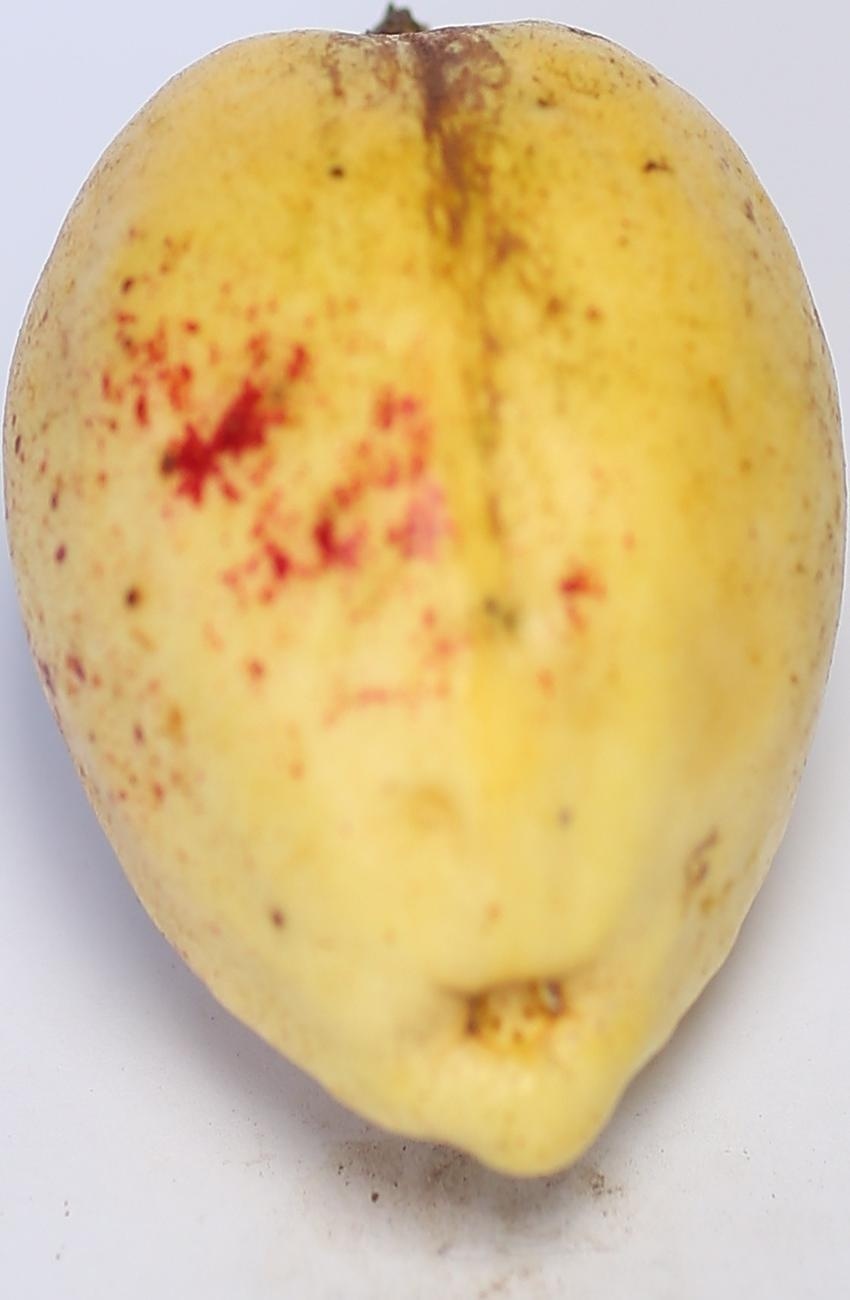
Maturity: ripe
Variety: thadhrami